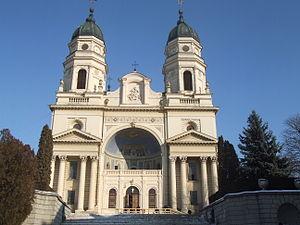
L’Église orthodoxe roumaine est une juridiction autocéphale de l'Église orthodoxe. Son Patriarche porte le titre d'« Archevêque de Bucarest, Métropolite de Munténie et Dobrogée, Locum Tenens de Césarée de Cappadoce, Patriarche de toute la Roumanie et président du Saint Synode, avec résidence à Bucarest ».
La cathédrale métropolitaine de Iași, située au 16 boulevard Ștefan cel Mare și Sfânt, Iași, Roumanie, est le siège de l'archidiocèse orthodoxe roumain de Iași et de la métropole de Moldavie et de Bucovine, et la plus grande église orthodoxe historique de Roumanie. Elle est dédiée à Sainte Parascheva, à la Présentation de Jésus et à Saint Georges de Lydda. Sa structure a été inspirée par le style de la fin de la Renaissance italienne, enrichi par des éléments baroques dominant les éléments décoratifs intérieurs et extérieurs. La cathédrale métropolitaine est inscrite au registre national des monuments historiques.